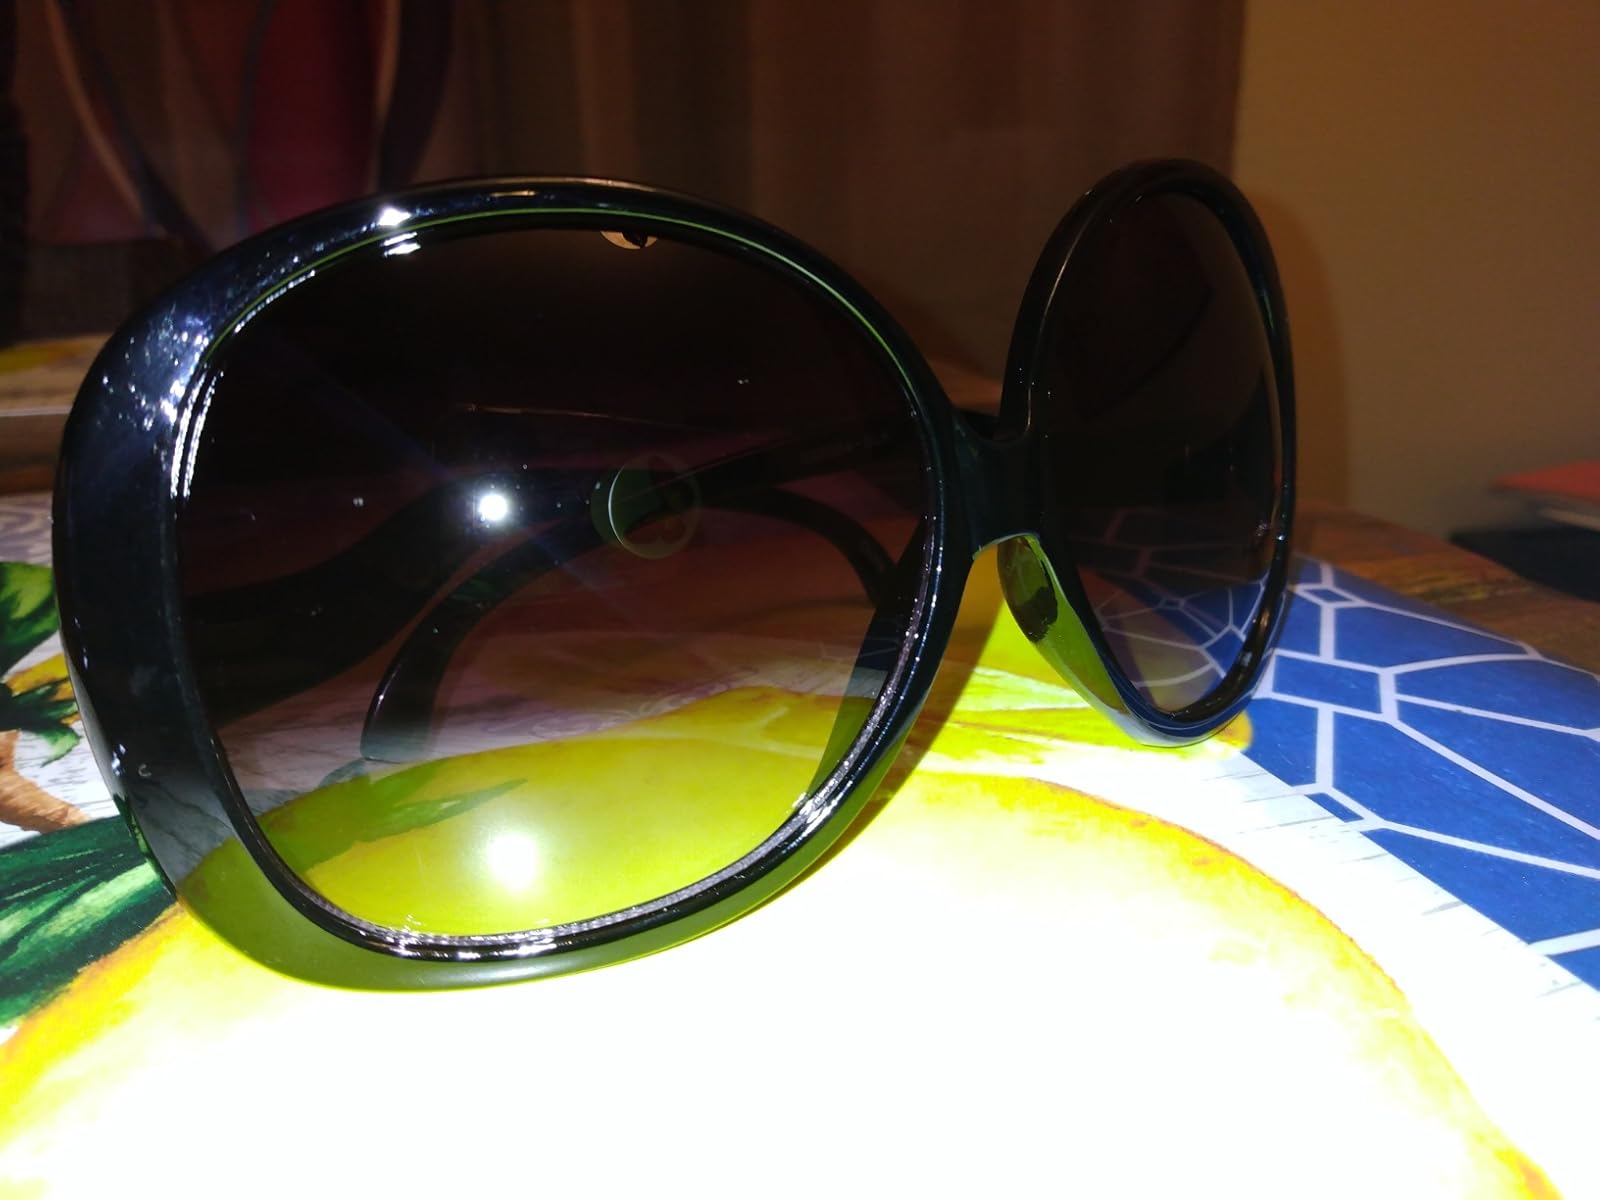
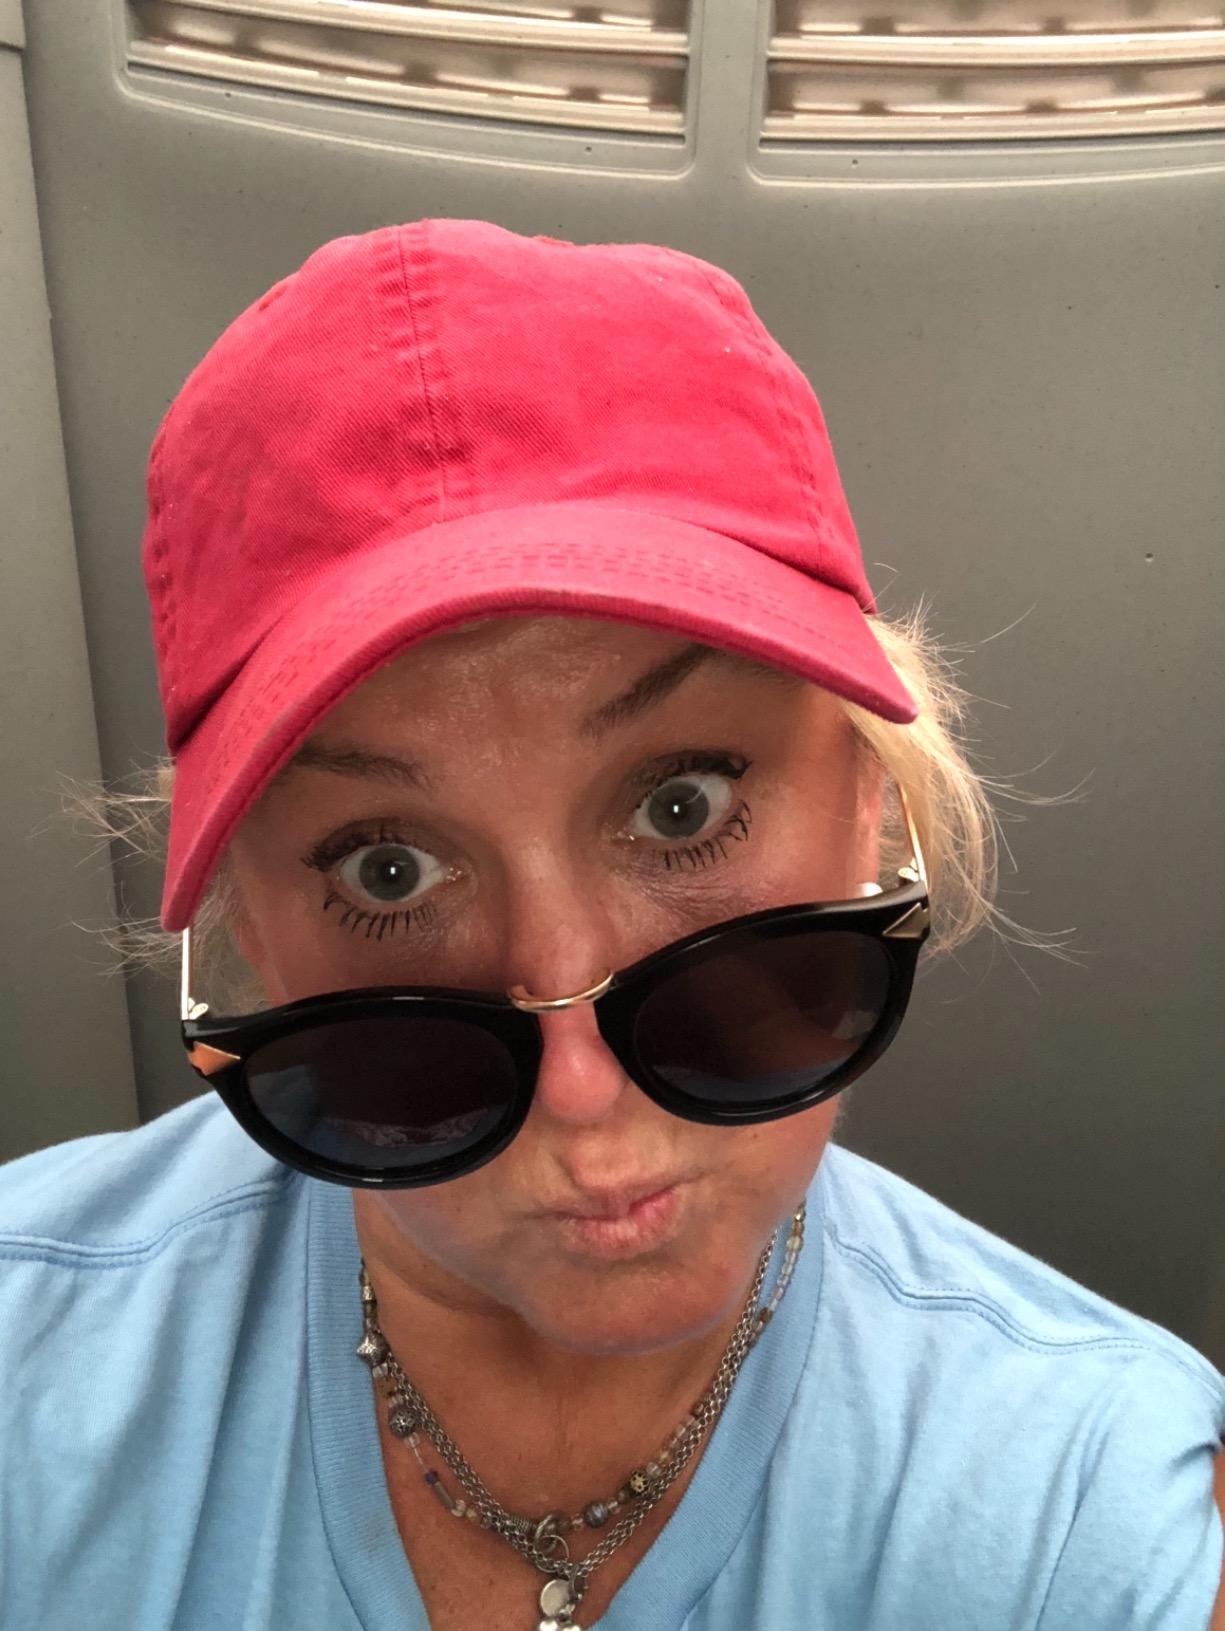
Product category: accessories_sunglasses
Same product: no